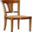
Label: chair